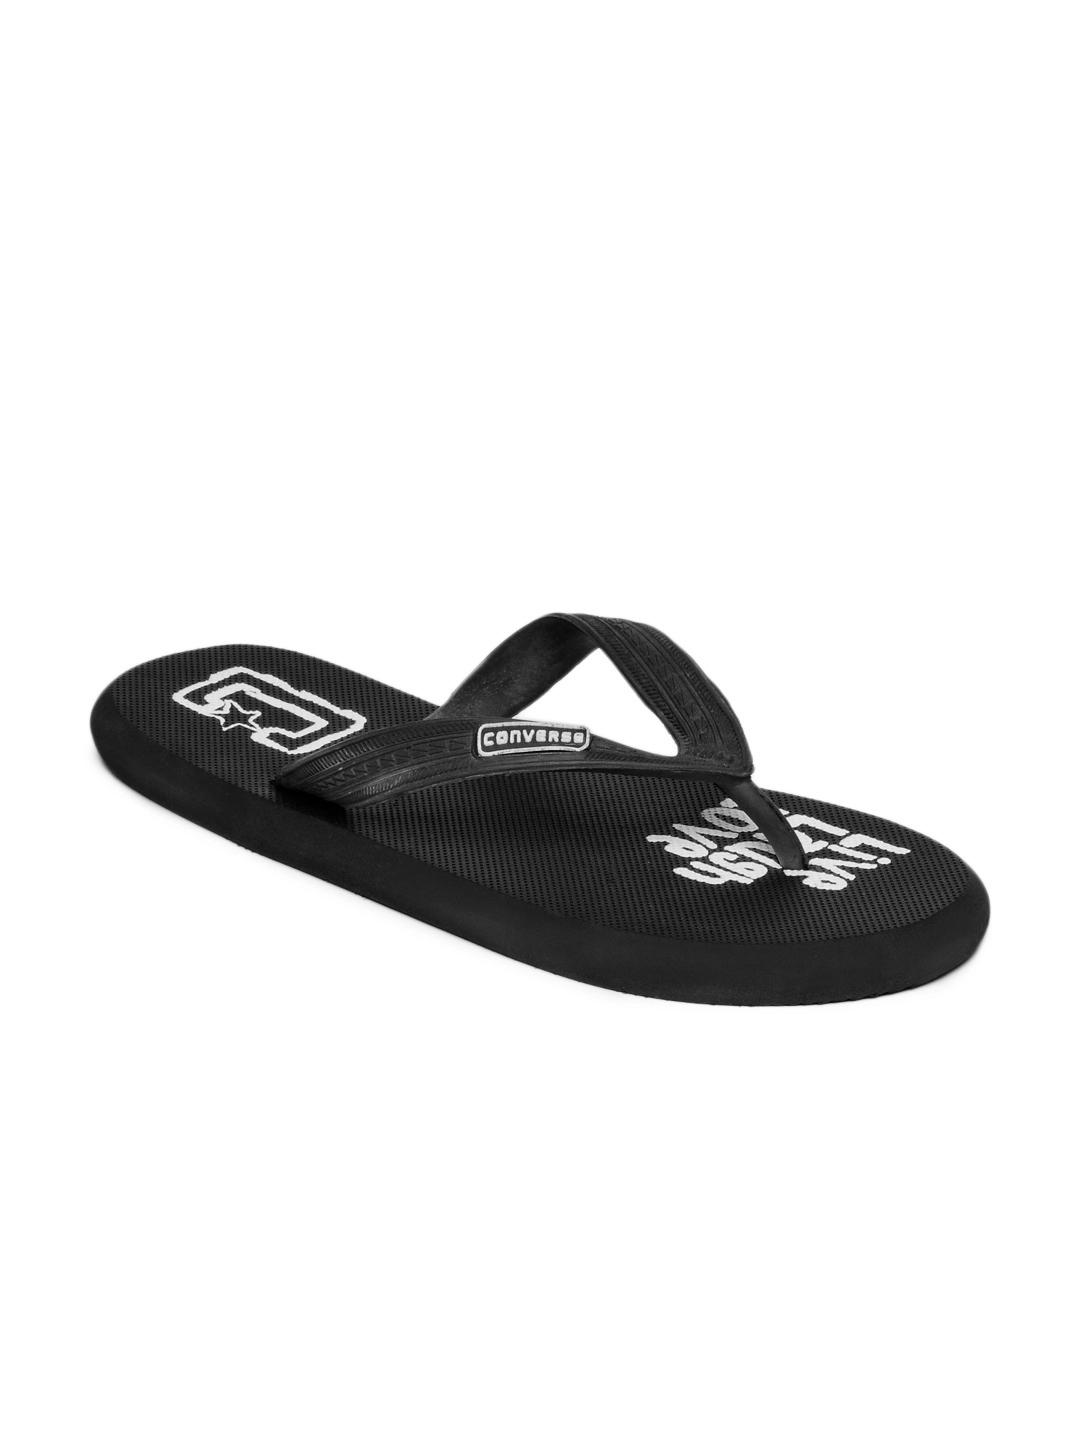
Converse Unisex Black Flip Flops
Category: Footwear / Flip Flops / Flip Flops
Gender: Unisex
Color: Black
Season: Spring 2013
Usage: Casual